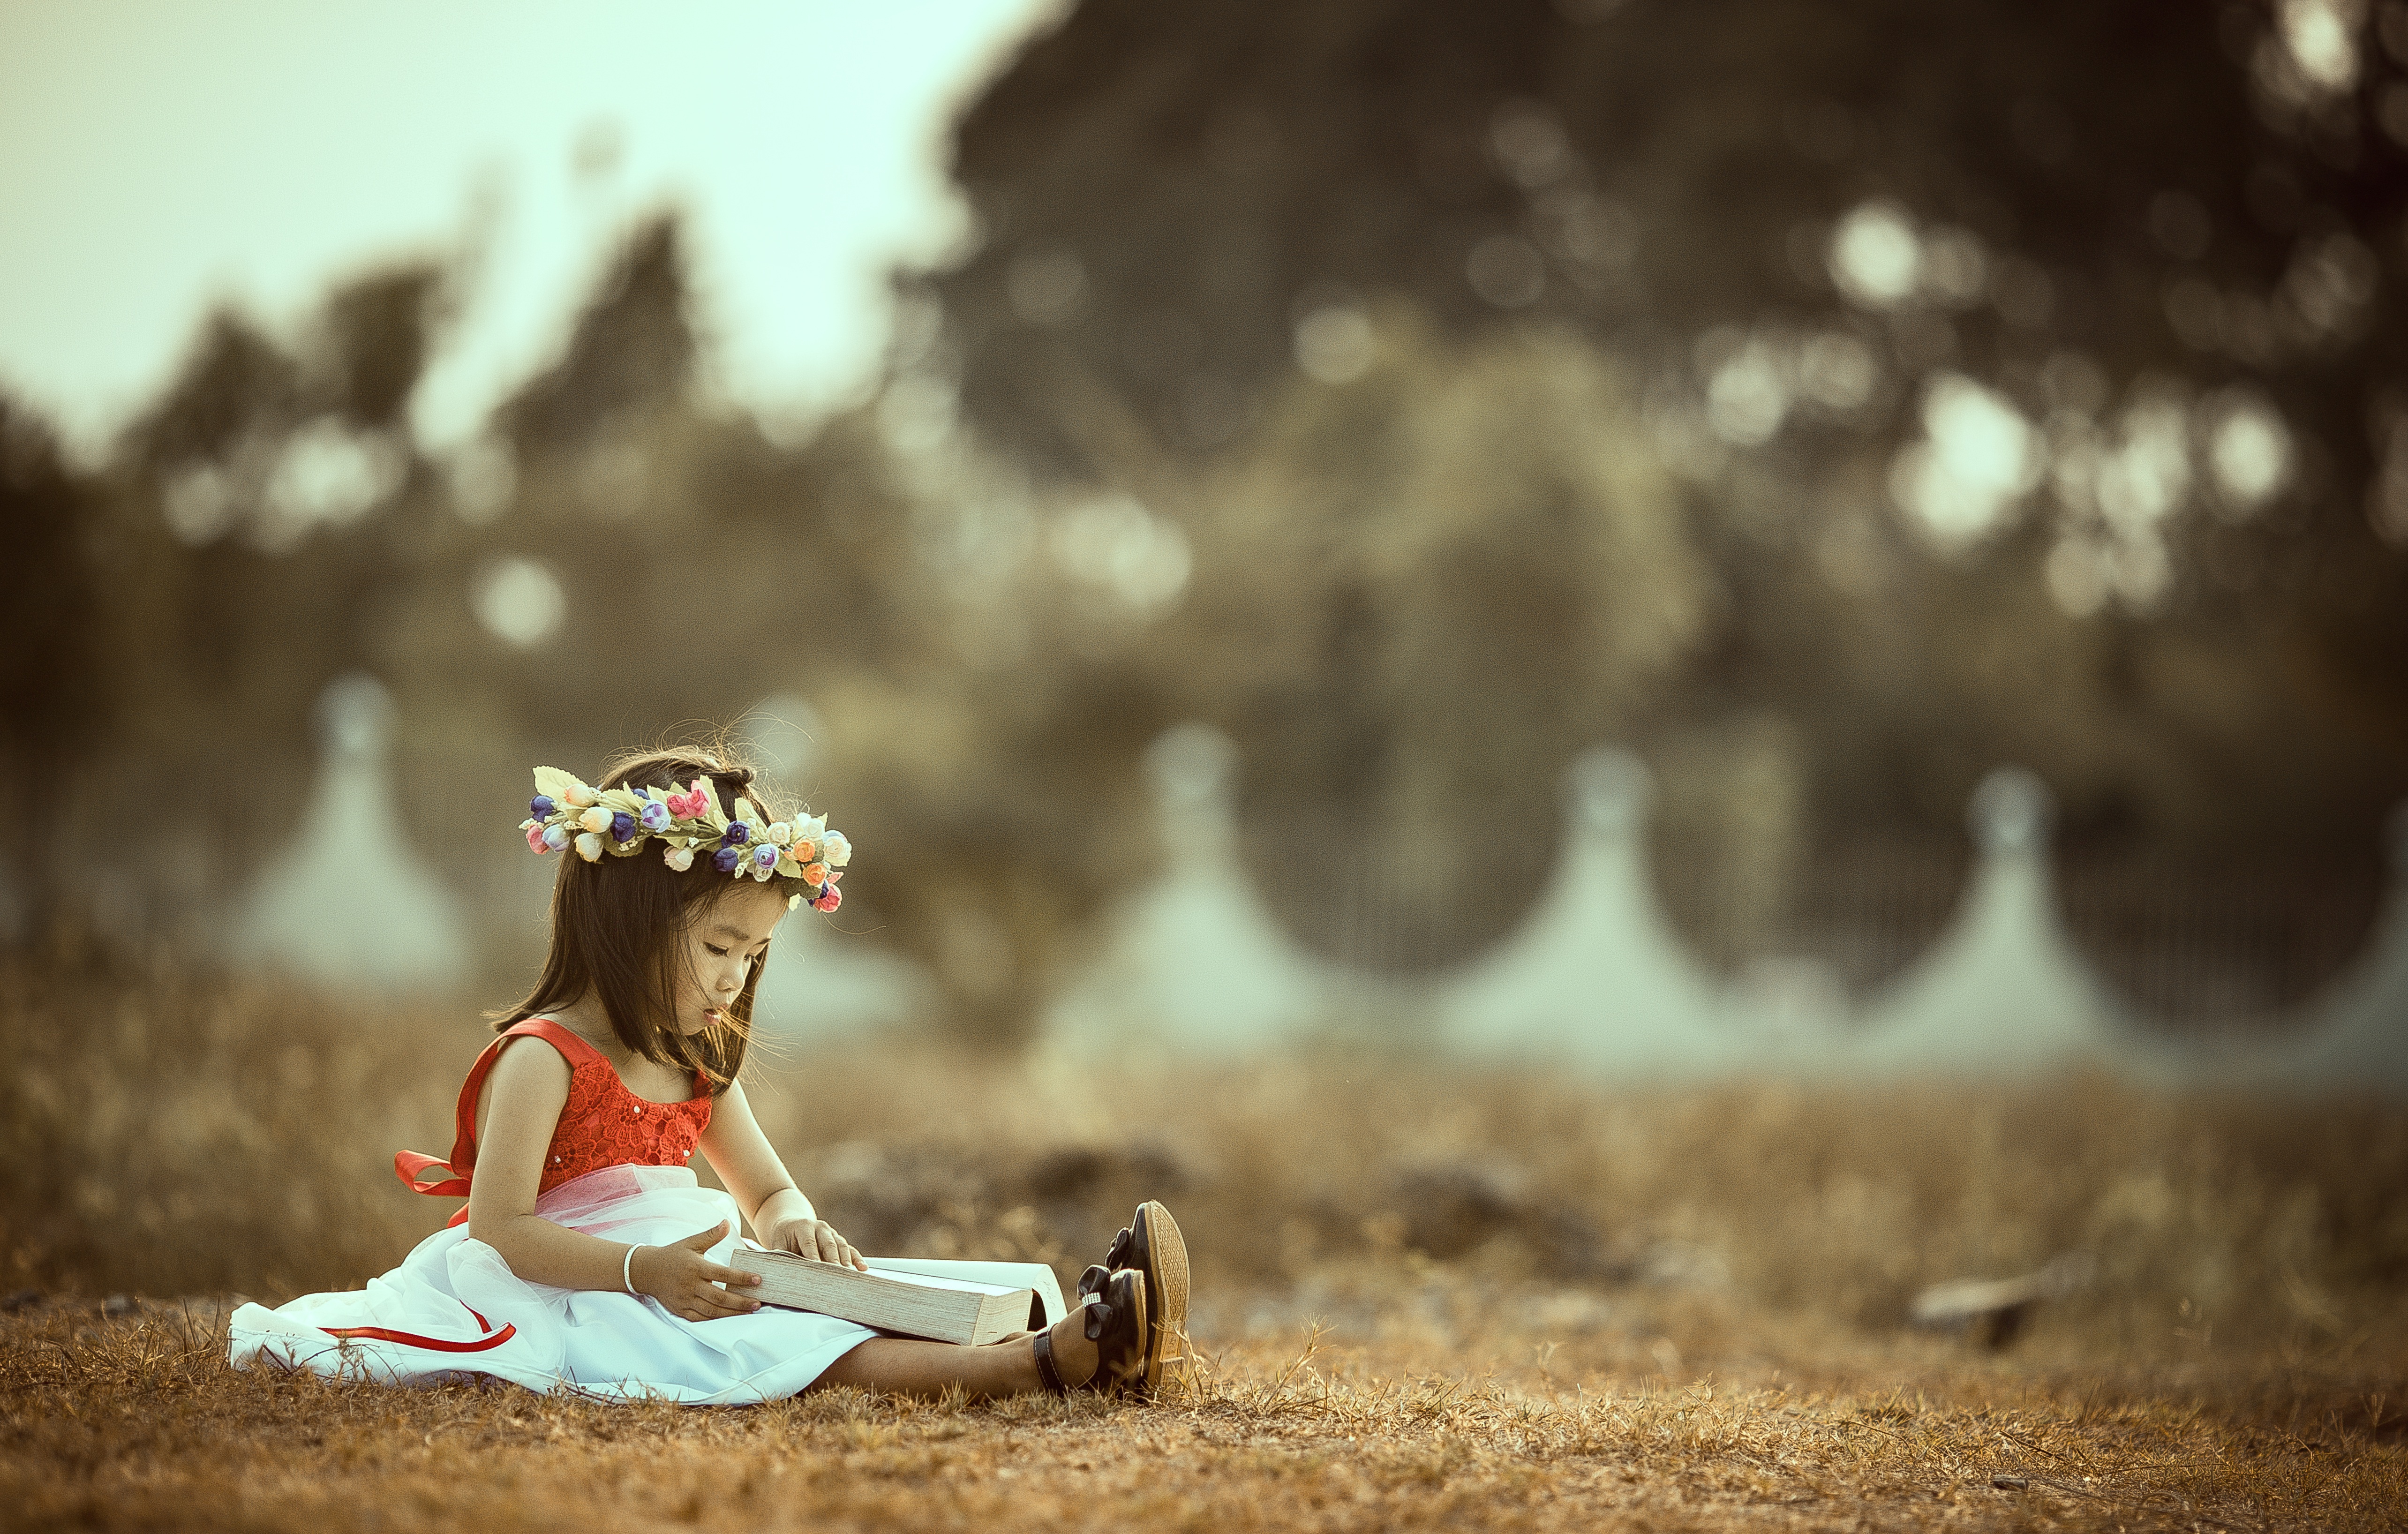
grass, person, girl, photography, flower, kid, cute, young, spring, autumn, child, photograph, beauty, beautiful, image, pretty, emotion